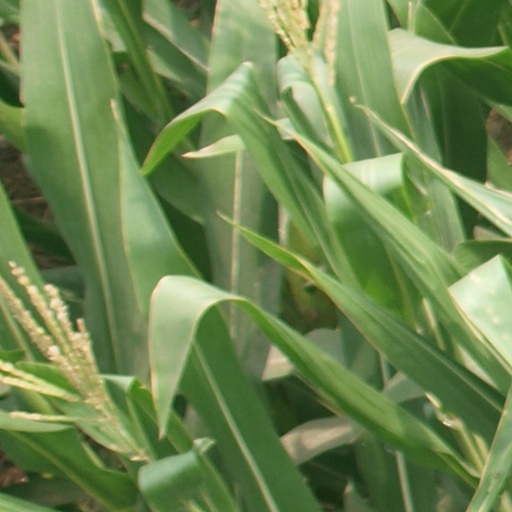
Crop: maize; corn